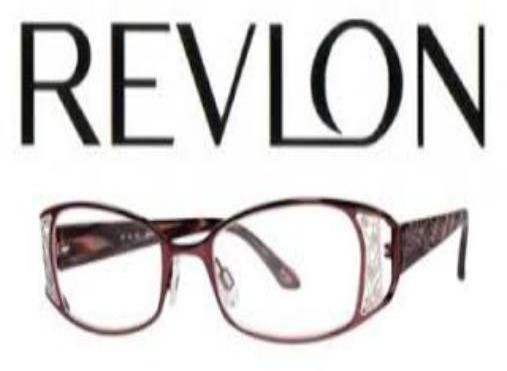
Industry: Necessities